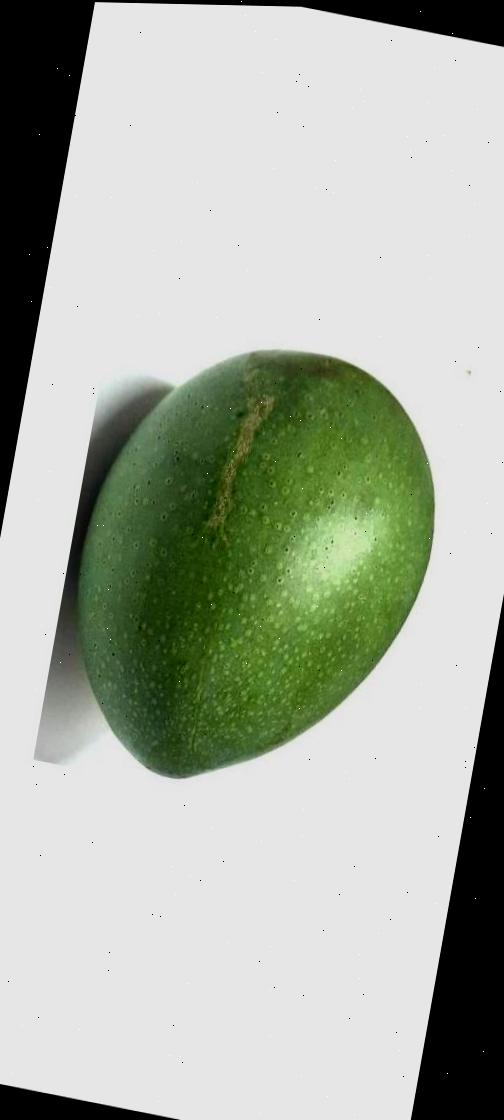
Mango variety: Ashshina Zhinuk